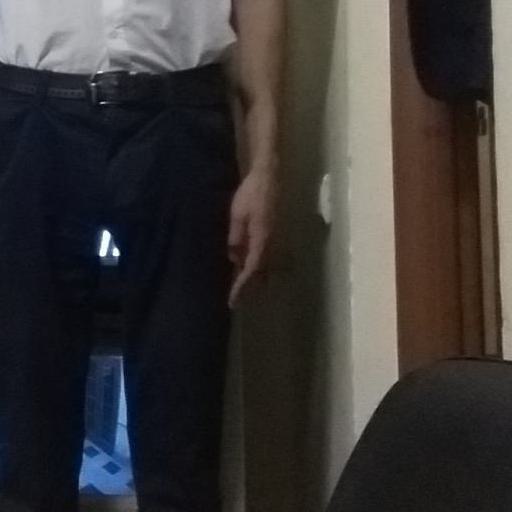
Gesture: no_gesture